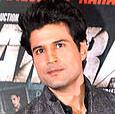
Age: 38